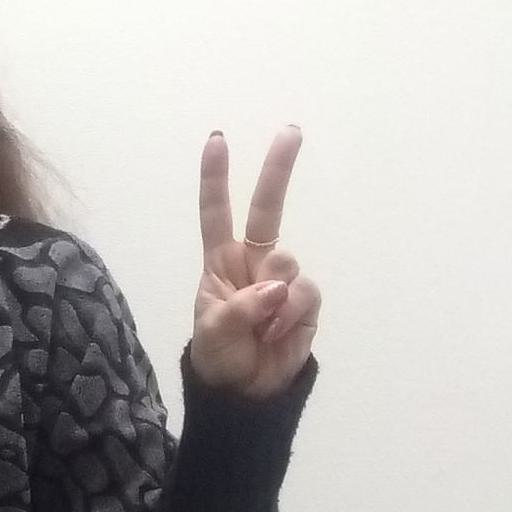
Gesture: peace